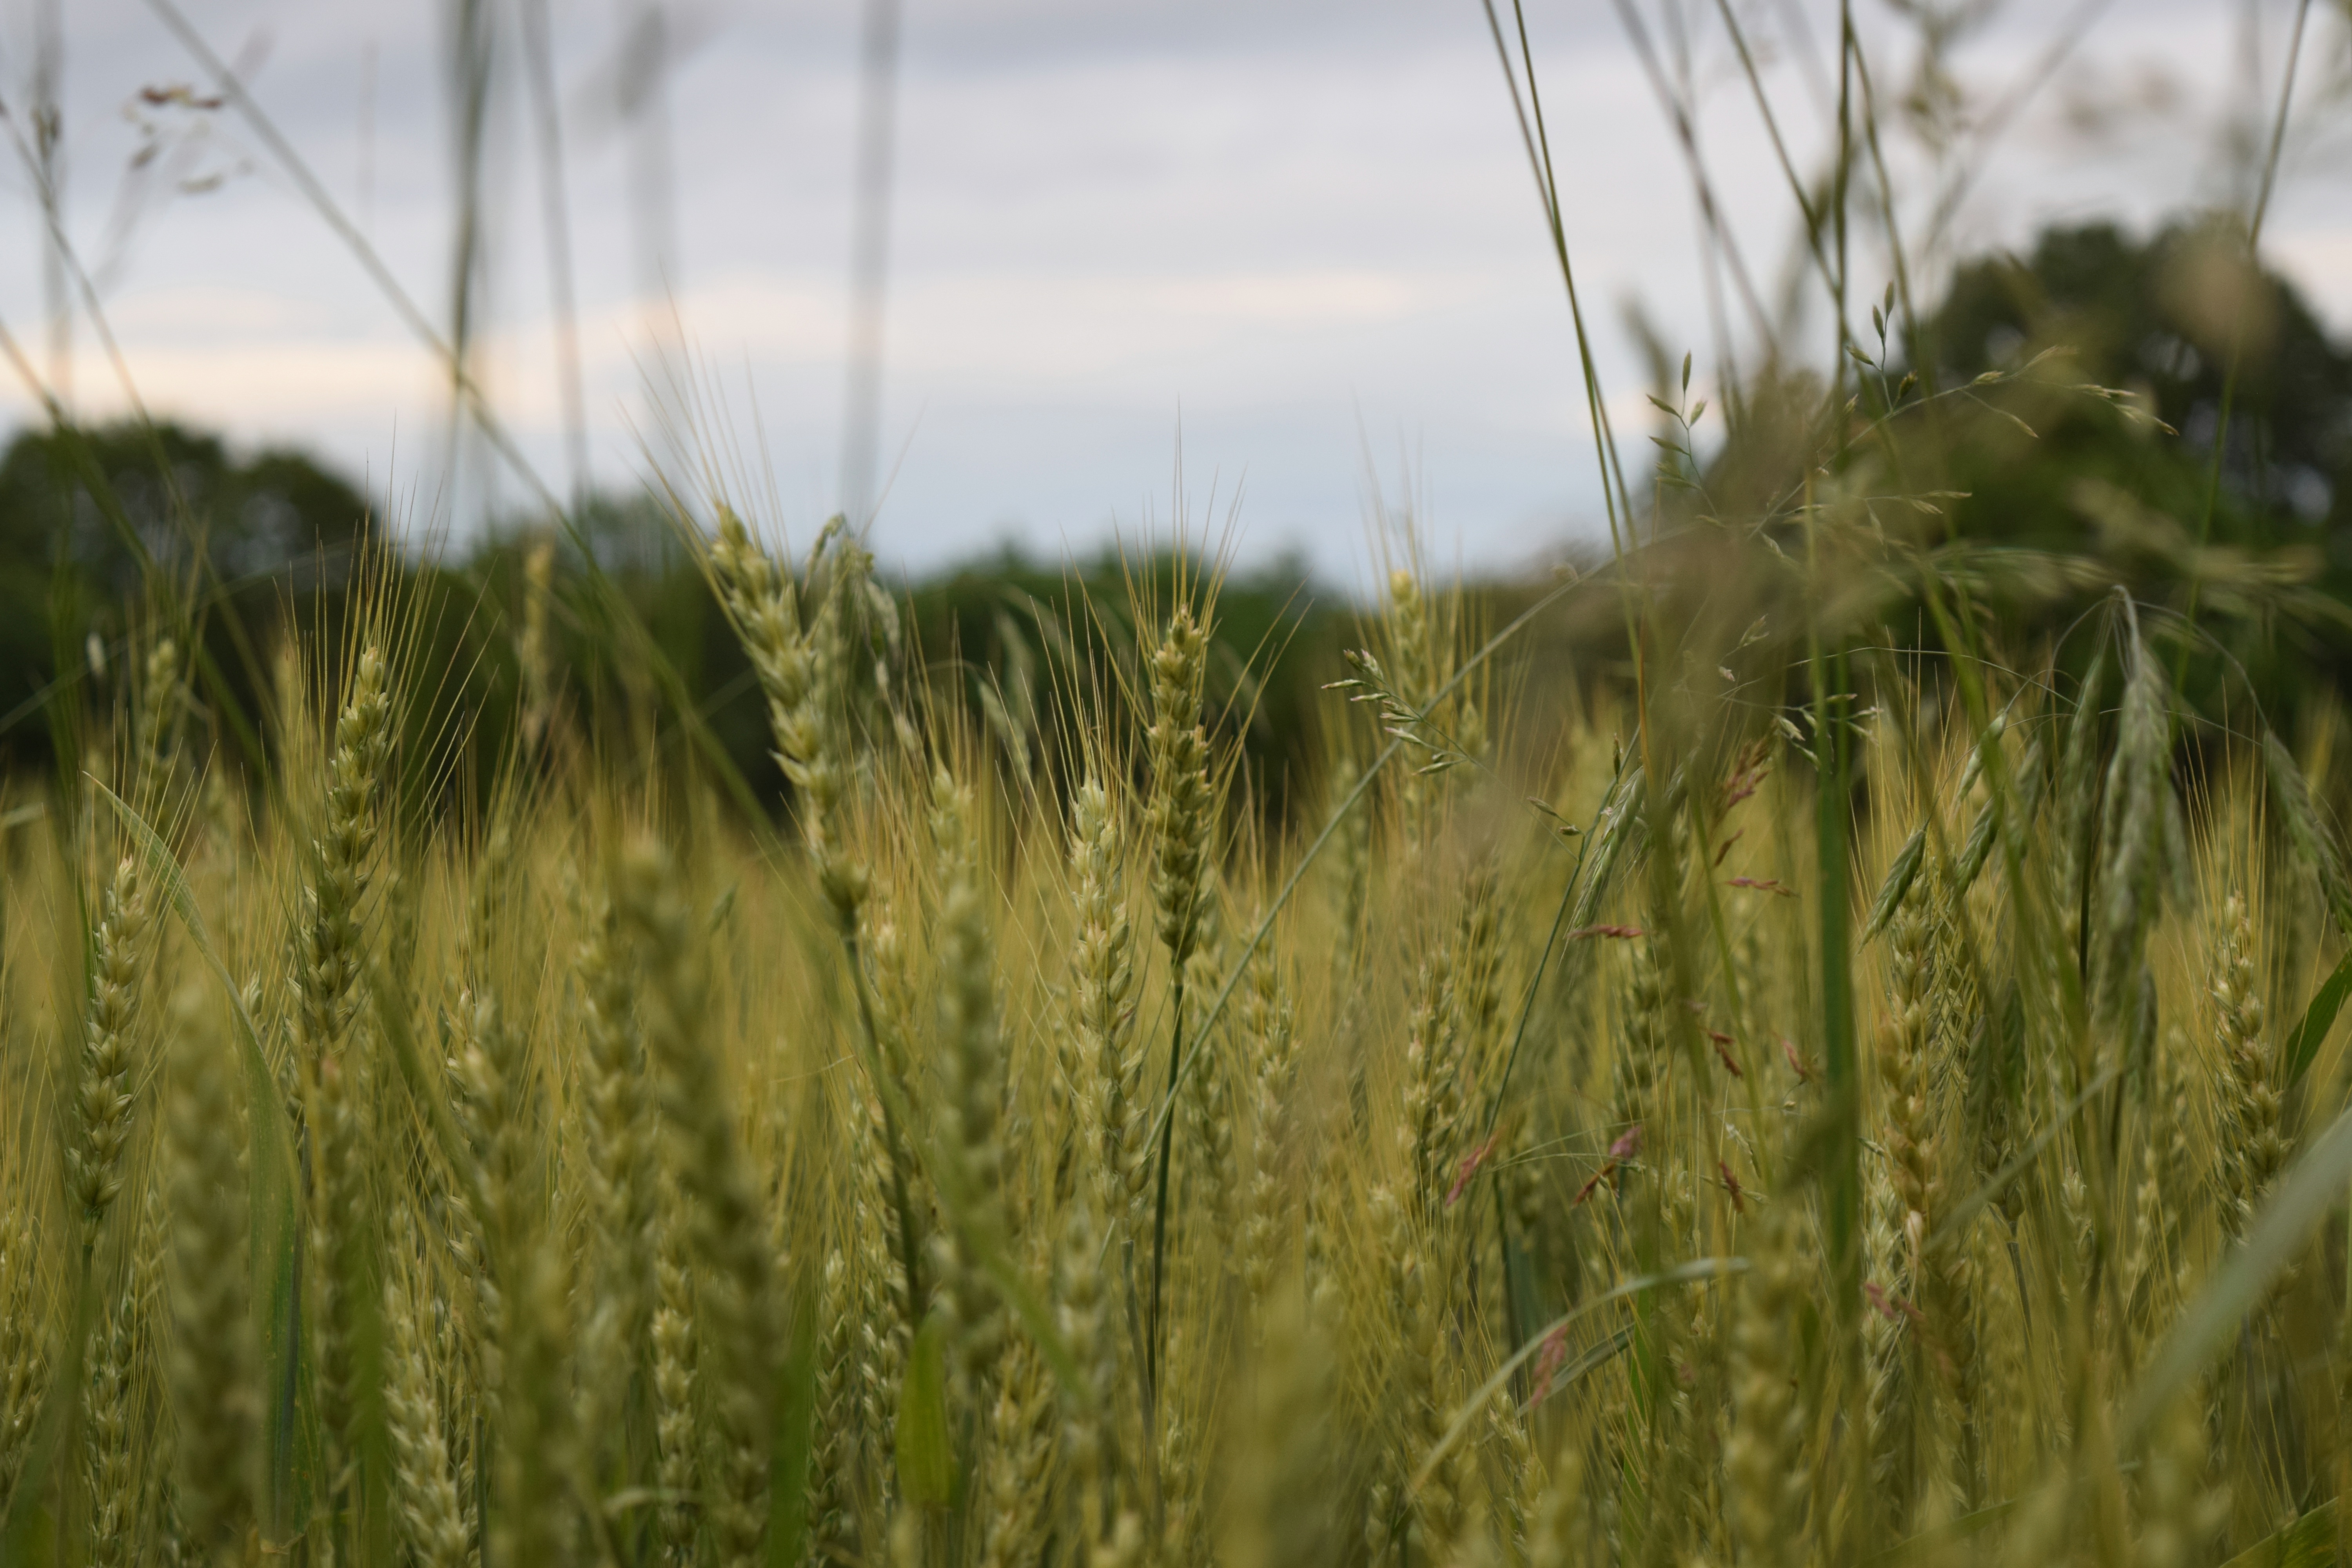
grass, plant, field, wheat, prairie, flower, food, crop, agriculture, rye, flowering plant, commodity, grass family, land plant, phragmites, food grain